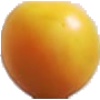
Label: cherry_wax_yellow